Carnegie Hill

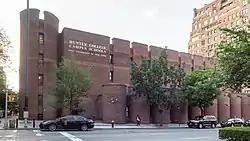
Hunter College High School

Hunter College High School, a highly selective nationally ranked high school, is located at the corner of 94th Street and Park Avenue.